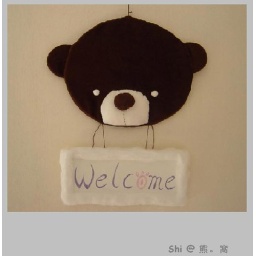
bear door ornament... designed and handmade by shi...